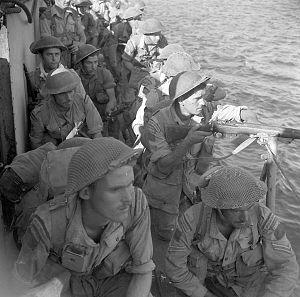
Soldats du Royal 22e Régiment prêts pour le débarquement en Italie. (Villapiana, Italie)
Le Royal 22ᵉ Régiment ou R22ᵉR est l'un des trois grands régiments d'infanterie des Forces armées canadiennes. En anglais, les militaires du régiment sont surnommés les Vandoos à cause de la prononciation de « vingt-deux » avec un accent anglais ; par extension le régiment est surnommé The Vandoos, en anglais. Chez les francophones, le régiment est souvent appelé tout simplement 22 ou 22ᵉ. C'est le seul régiment d'infanterie régulier entièrement francophone au Canada.